Alexander Mackenzie (politician)

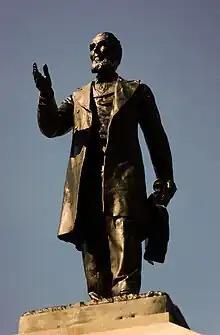
Statue of Alexander Mackenzie on Parliament Hill, Ottawa by Hamilton MacCarthy

In keeping with his democratic ideals, Mackenzie refused the offer of a knighthood three times, and was thus the only one of Canada's first eight Prime Ministers not to be knighted. He also declined appointment to the UK Privy Council and hence does not bear the title "Right Honourable". His pride in his working class origins never left him. Once, while touring Fort Henry as prime minister, he asked the soldier accompanying him if he knew the thickness of the wall beside them. The embarrassed escort confessed that he didn't and Mackenzie replied, "I do. It is five feet, ten inches. I know, because I built it myself!"